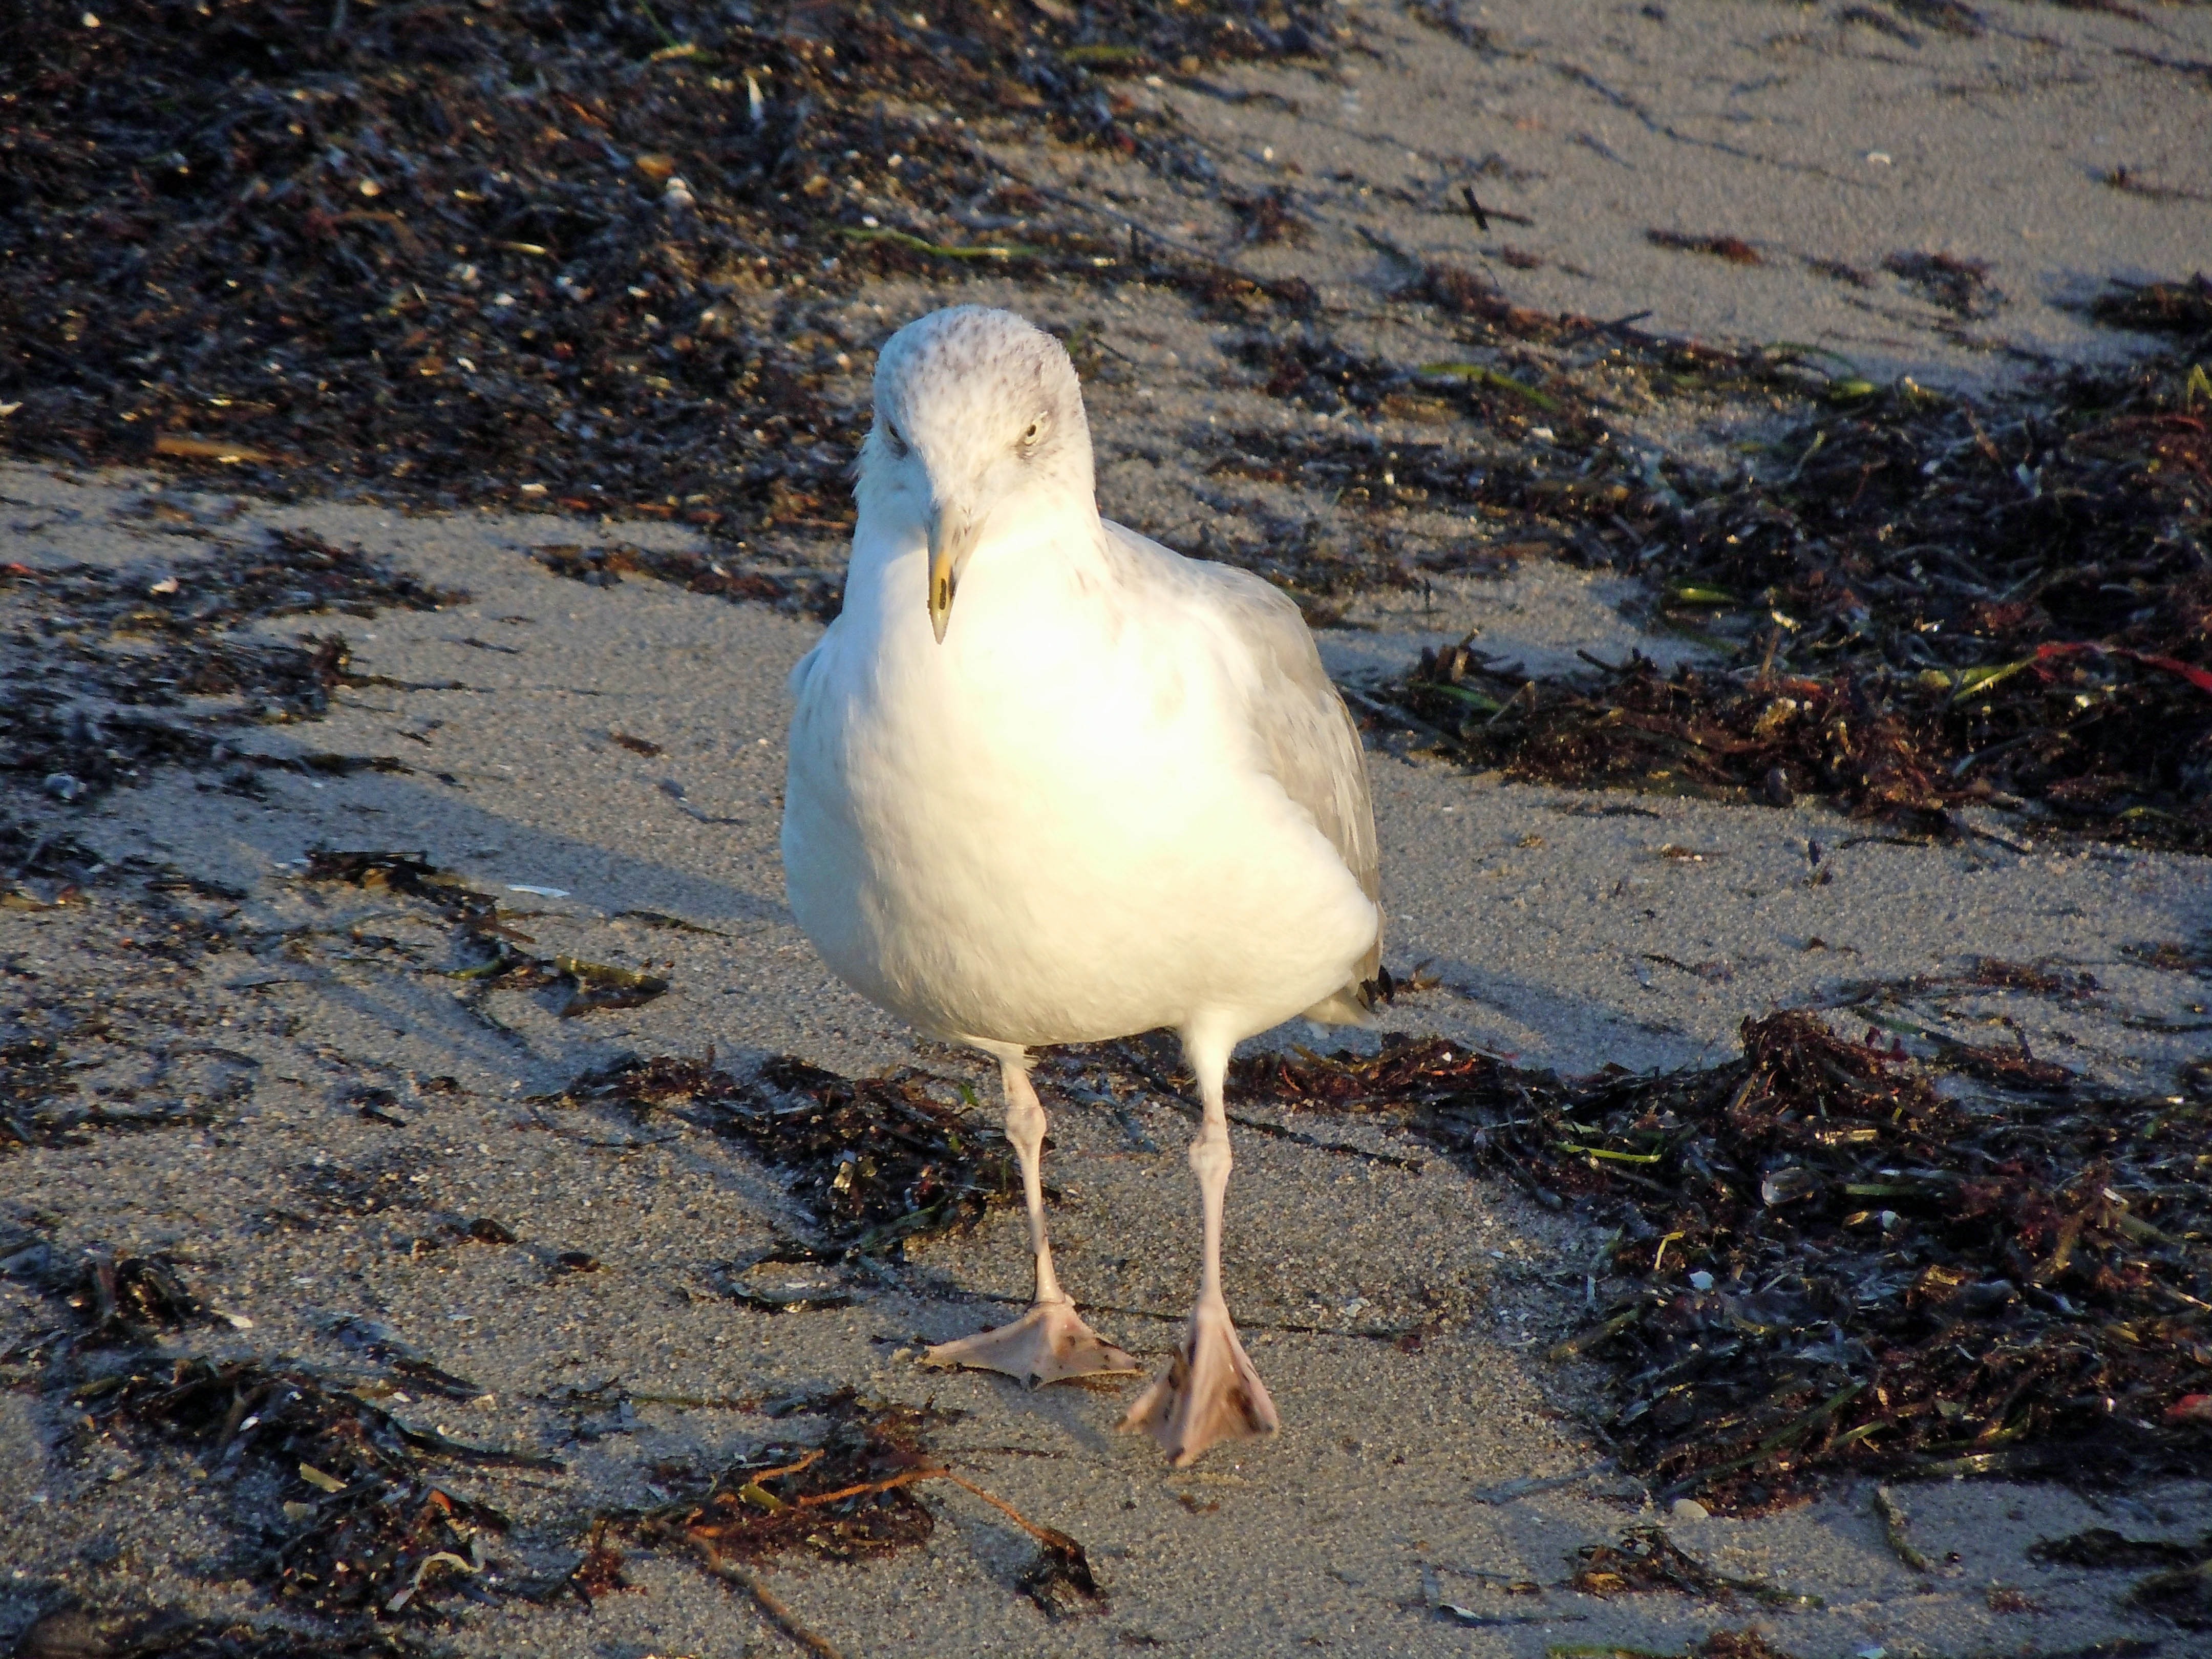
bird, seabird, seagull, wildlife, gull, beak, close, fauna, water bird, shorebird, charadriiformes, ducks geese and swans